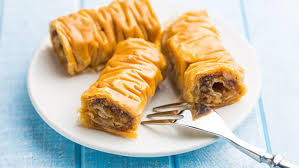
Yemek: baklava